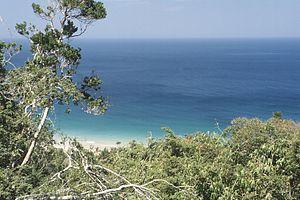
La province de Palawan est une province et un archipel des Philippines située entre la mer de Chine méridionale et la mer de Sulu.
La mer de Sulu ou mer de Jolo est une mer faisant partie de l'océan Pacifique située au sud-ouest des Philippines et au nord-est de la Malaisie. Elle couvre une superficie d'environ 348 000 km². Elle est séparée de la mer de Chine méridionale au nord-ouest par l'île de Palawan et de la mer de Célèbes au sud-est par l'archipel de Sulu. Bornéo est située au sud-ouest et l'archipel des Visayas au nord-est.